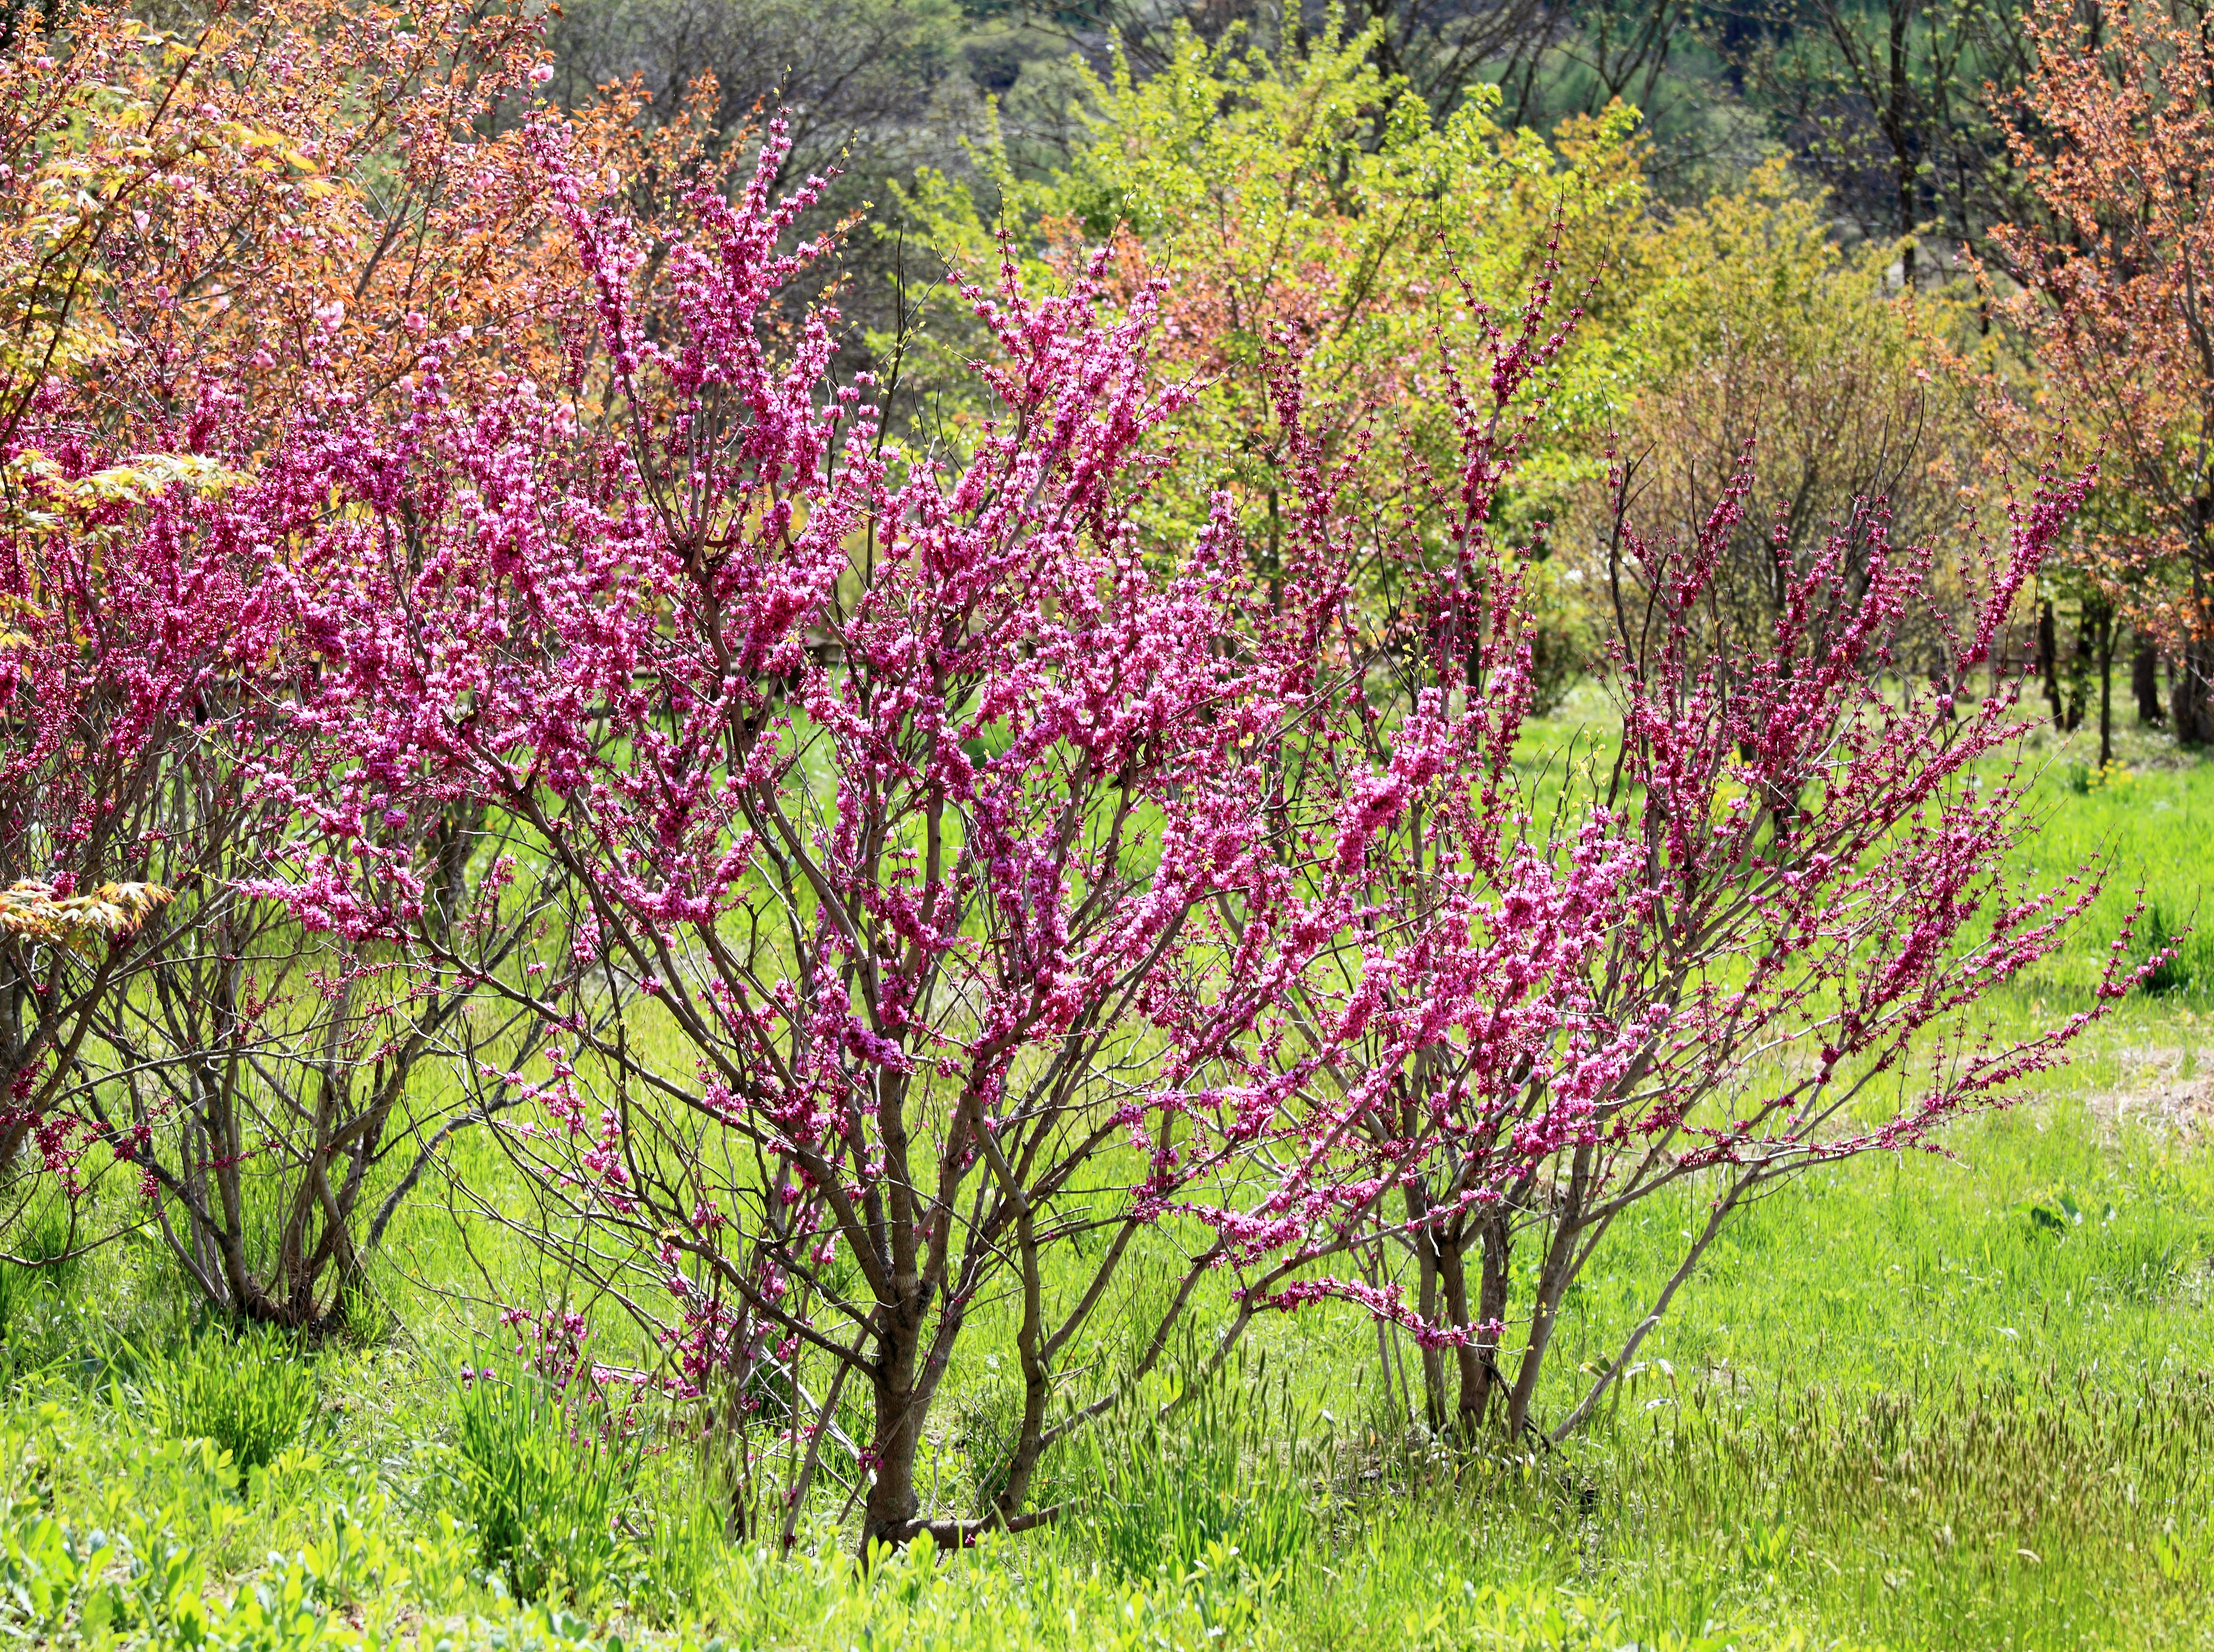
tree, blossom, plant, meadow, leaf, flower, high, produce, botany, flora, wildflower, shrub, 5d, hires, markii, ecosystem, hi, res, resolution, chinensis, iwate, tono, toono, tohnofurusatomura, tohnoshi, cercis, flowering plant, avondale, chineseredbud, taxonomy binomial cercischinensis, woody plant, land plant